Silver Wolf Award (The Scout Association)

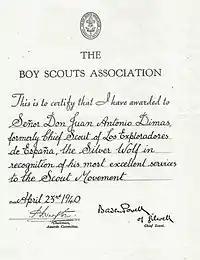
The Silver Wolf Award certificate presented to Juan Antonio Dimas, former Chief Scout of Spain, just a few months after the end of the Spanish Civil War. Spanish Scouting was disbanded by the Franco's regime in that same year.

Vera Barclay: A Scouting Pioneer – heritage.scouts.org.uk